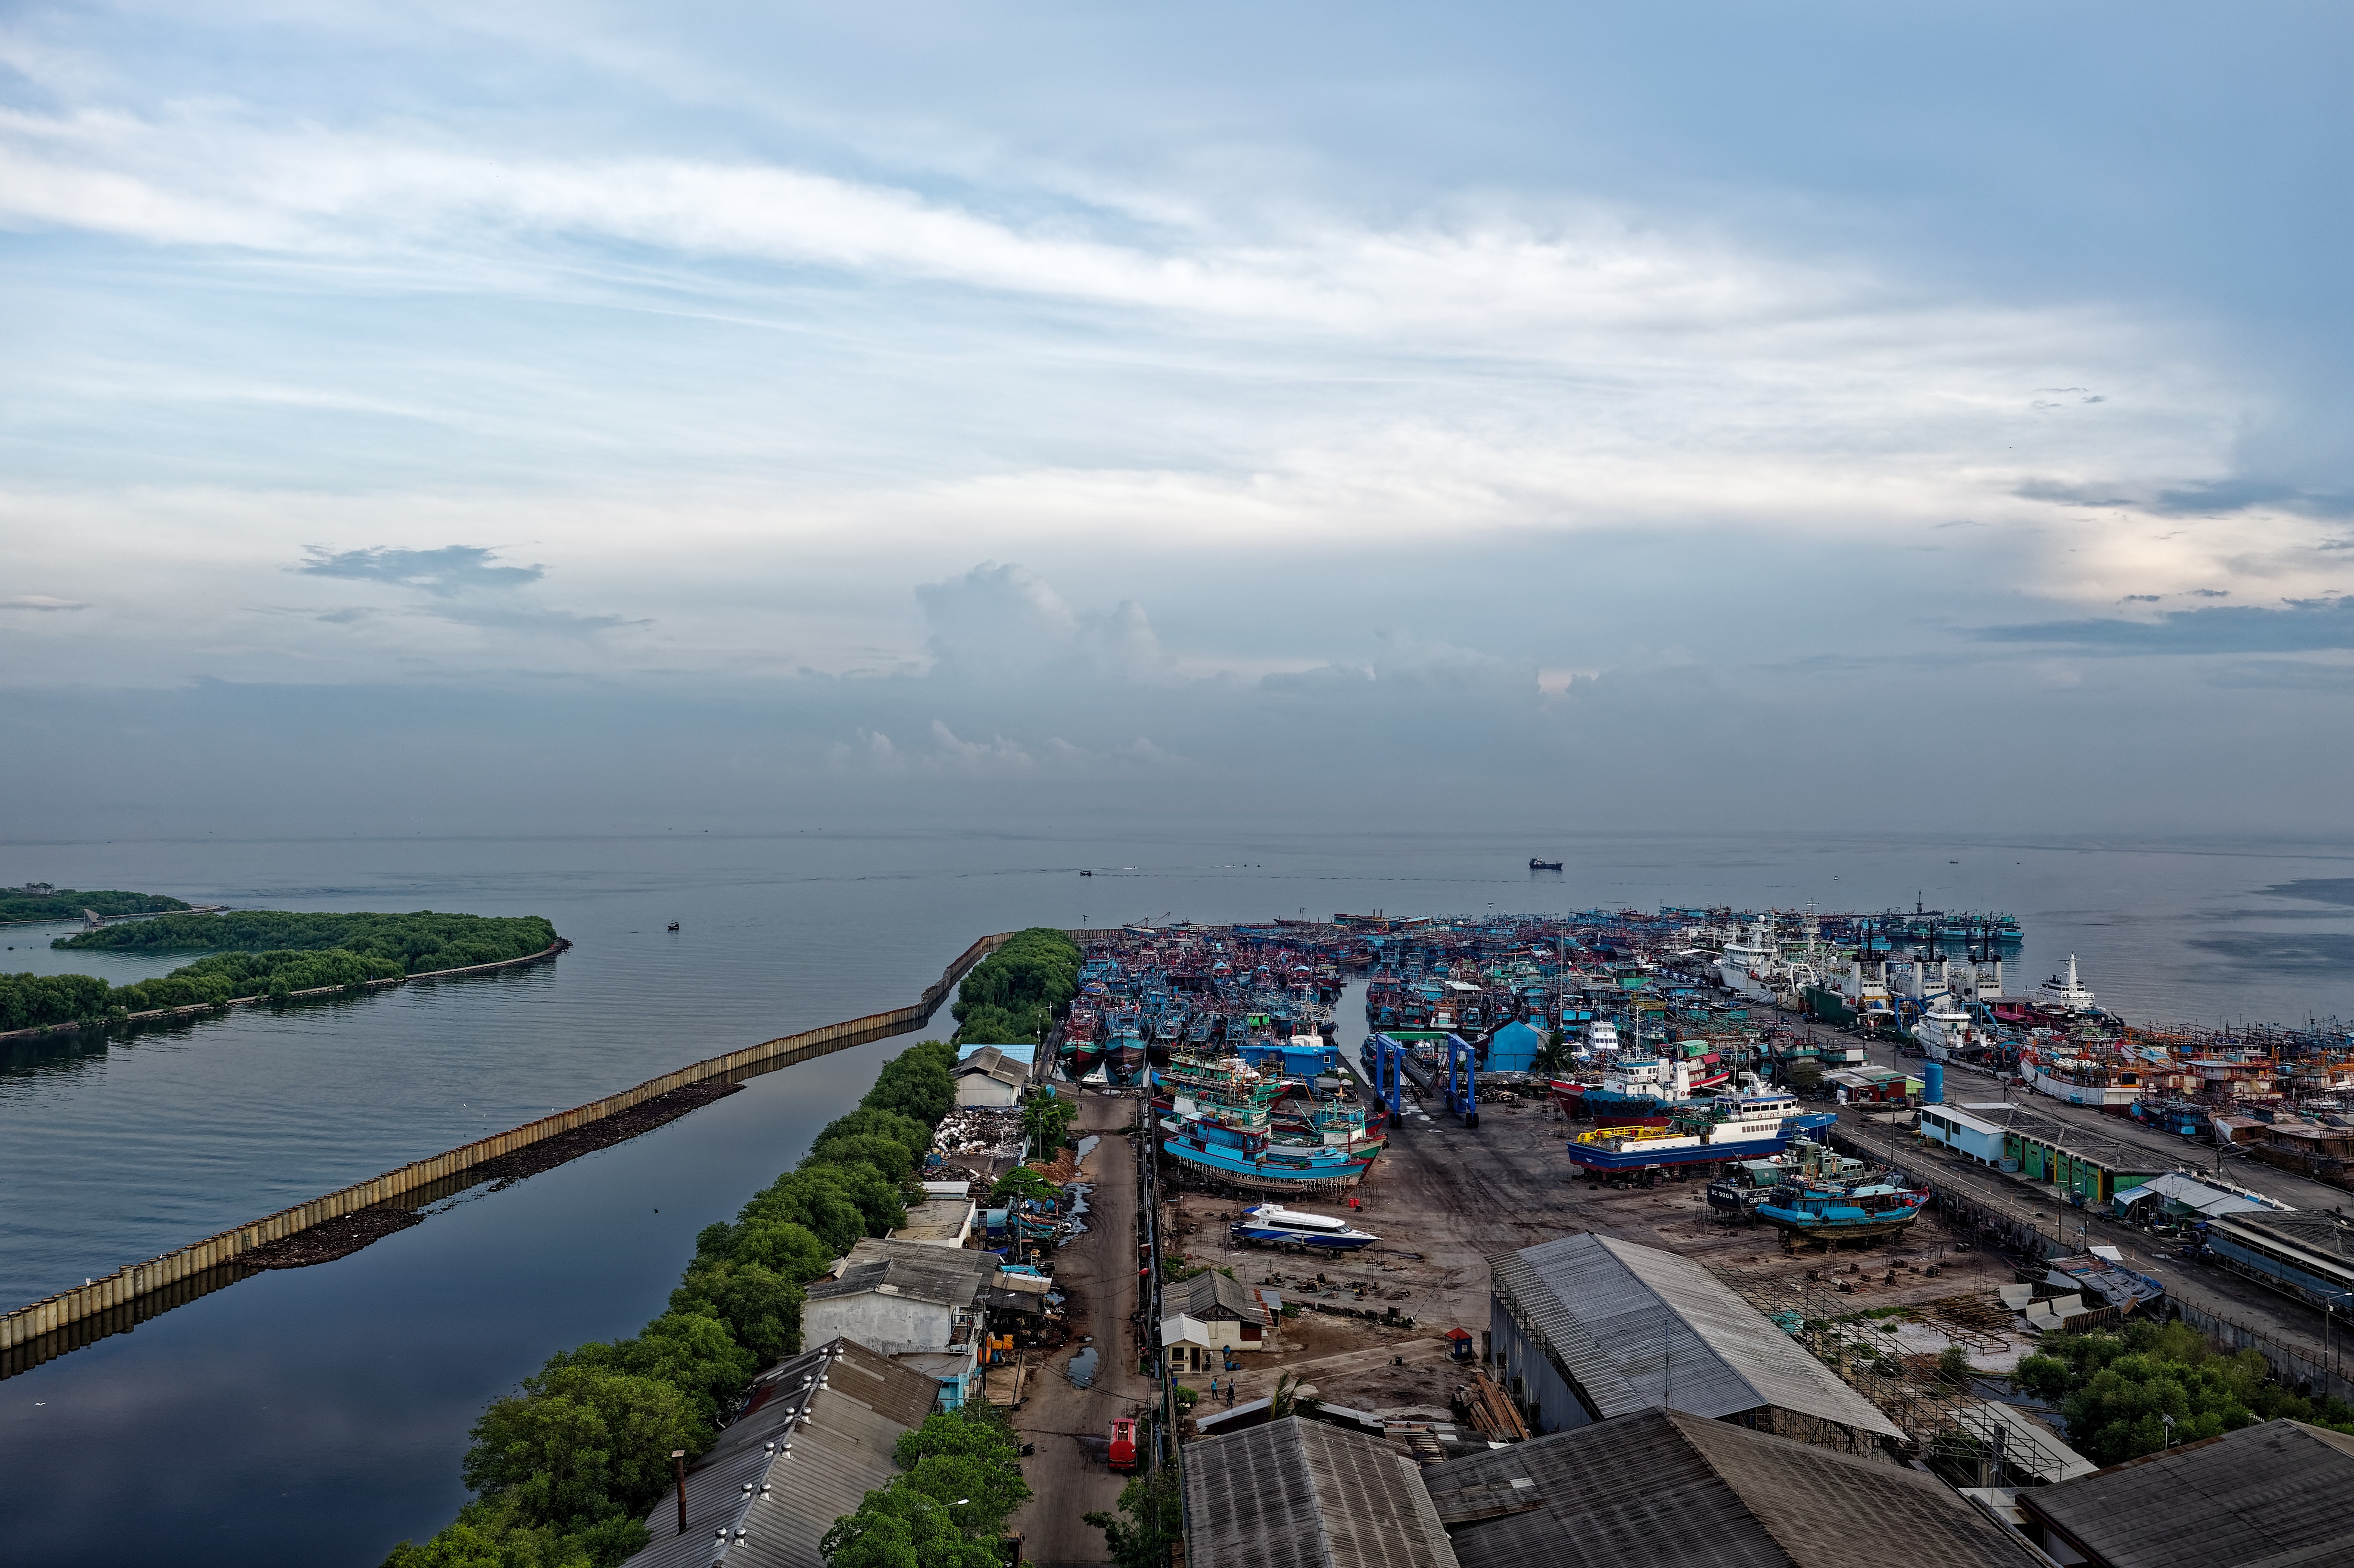
sky, aerial photography, urban area, bird's eye view, waterway, city, town, metropolitan area, sea, photography, landscape, coast, horizon, river, infrastructure, ocean, cloud, tourism, hill, channel, cityscape, coastal and oceanic landforms, bay, mountain, residential area, road, hill station, urban design, vacation, panorama, inlet, suburb, cape, port